Gas chromatography–vacuum ultraviolet spectroscopy

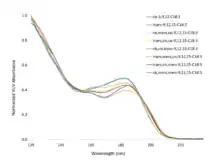
VUV spectra of fatty acid methyl ester (FAME) cis and trans isomers that are commonly found in butter and vegetable oils. GC-VUV can readily distinguish between the C18:3 FAME isomers, cis and trans classification, and the degree of unsaturation.

Naphthols, xylenes, and cis- and trans- fatty acids are compounds that are prohibitively difficult to distinguish according to their electron ionization mass spectral profiles. Xylenes present the additional challenge of natural co-elution that makes separating their isoforms problematic. Figure 2 shows the distinct VUV spectra of m-, p-, and o-xylene. These compounds can be differentiated despite their only difference being the position of two methyl groups around a benzene ring. The spectral differences of these isomers enable their co-elution to be resolved through spectral deconvolution.